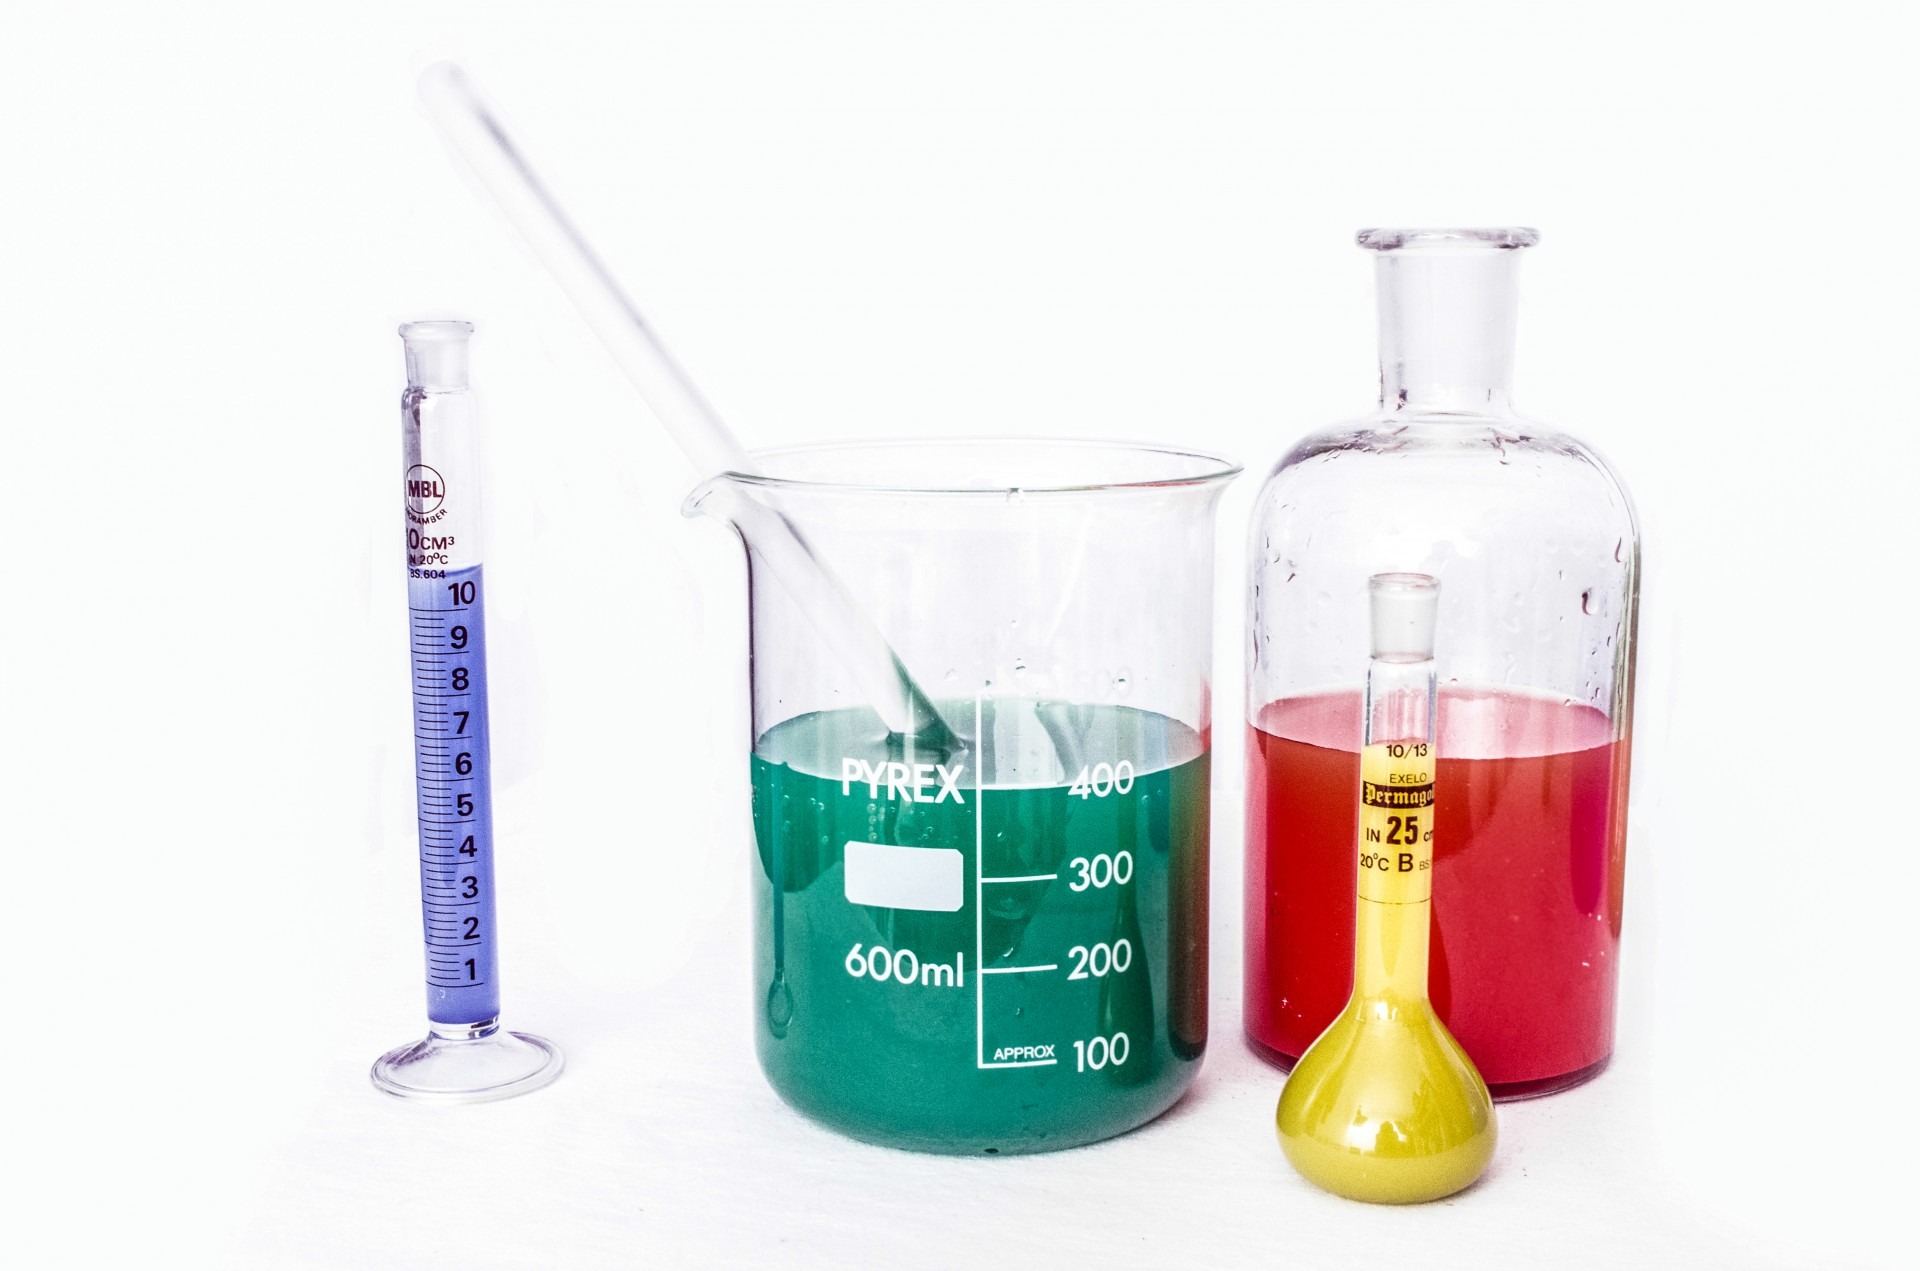
liquid, glass, drink, bottle, lighting, research, juice, glass bottle, product, laboratory, colored, test, experiment, many, chemical, lab, medical, chemistry, pharmaceutical, microbiology, distilled beverage, analyze, pharmacology, test mixer, filled test tube